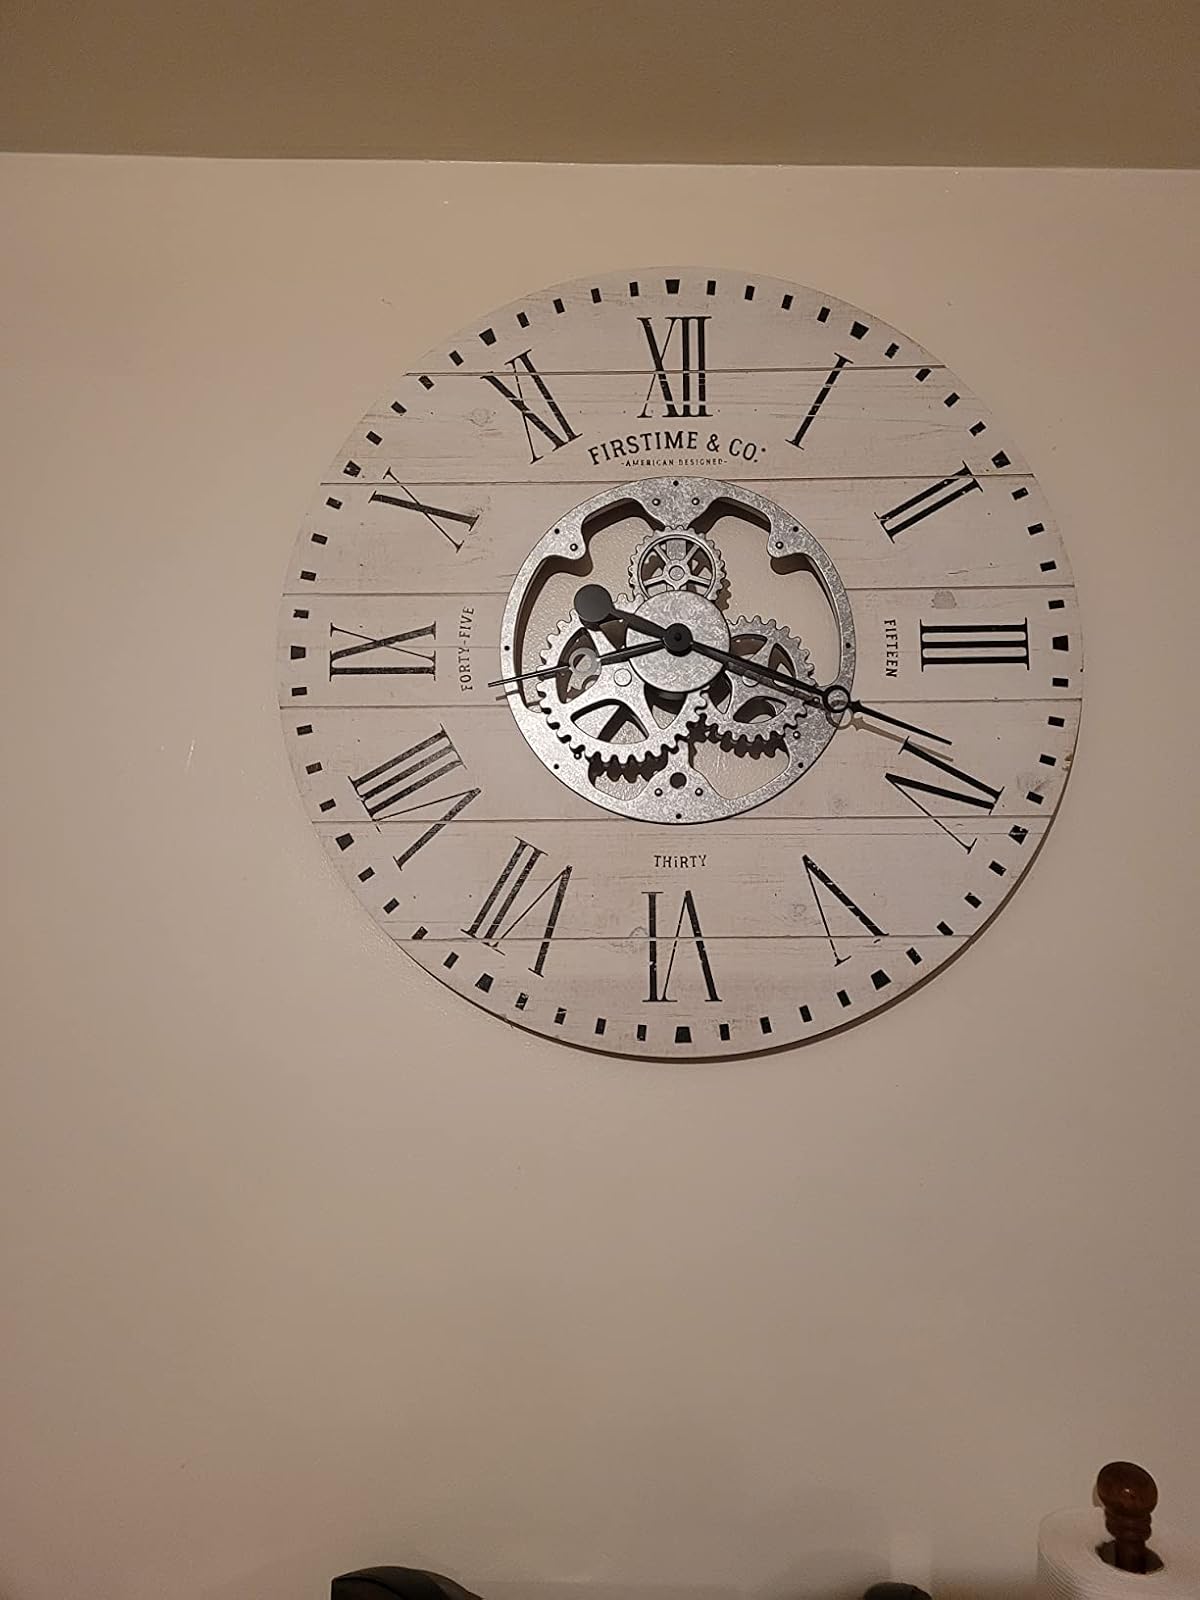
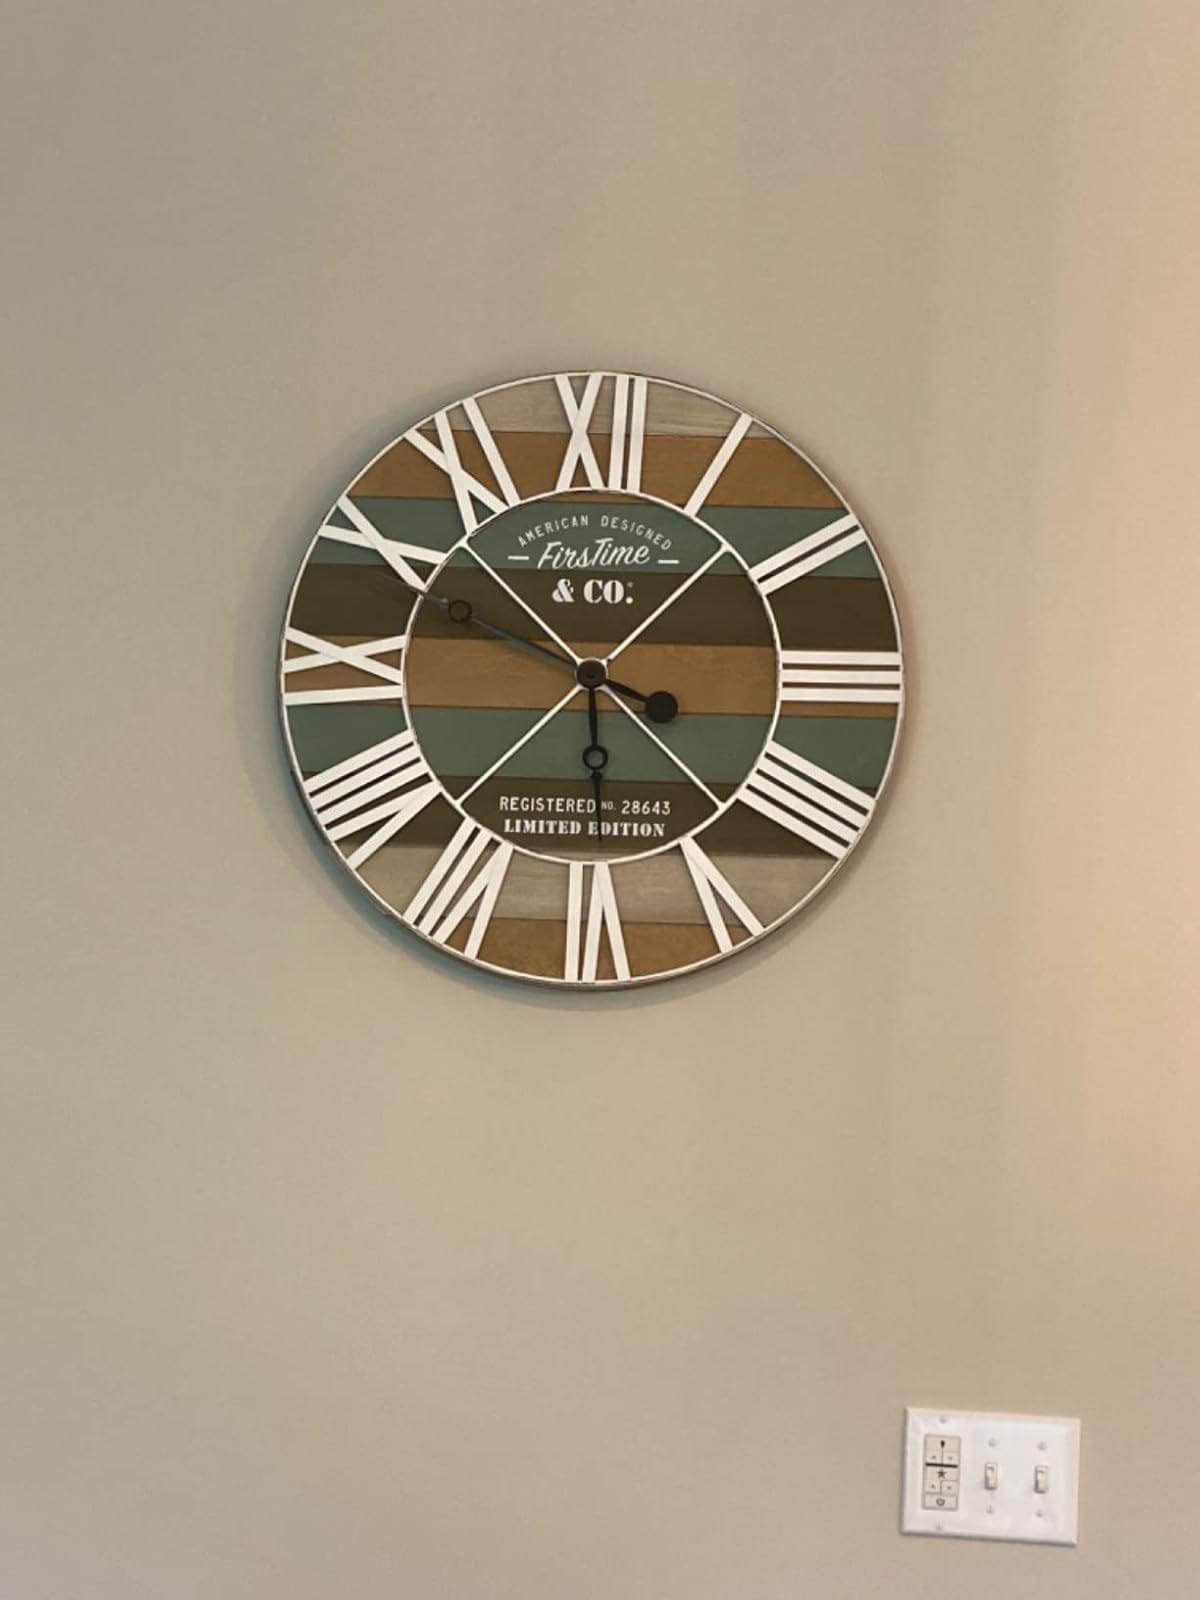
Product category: clock
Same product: no